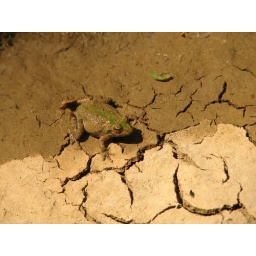
This was taken under a bridge on highway 24/27, between Midland, NC and Locust, NC